İzmir

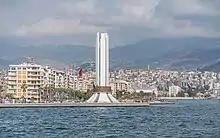
The Atatürk, His Mother and Women's Rights Monument in the Karşıyaka district of İzmir

The first railway lines to be built within the present-day territory of Turkey went from İzmir. A İzmir-Aydın railway was started in 1856 and finished in 1867, a year later than the Smyrna-Cassaba Railway, itself started in 1863. In 1865 the population was estimated by the British (Hyde Clarke) at 180,000 with minorities of 80,000 Greeks, 8,000 Armenians and 10,000 Jews. The wide arc of the Smyrna-Cassaba line advancing in a wide arc to the north-west from İzmir, through the Karşıyaka suburb, contributed greatly to the development of the northern shores as urban areas. These new developments, typical of the industrial age and the way the city attracted merchants and middlemen gradually changed the demographic structure of the city, its culture and its Ottoman character. In 1867, İzmir finally became the center of its own vilayet, still called by neighboring Aydın's name but with its own administrative area covering a large part of Turkey's present-day Aegean Region.